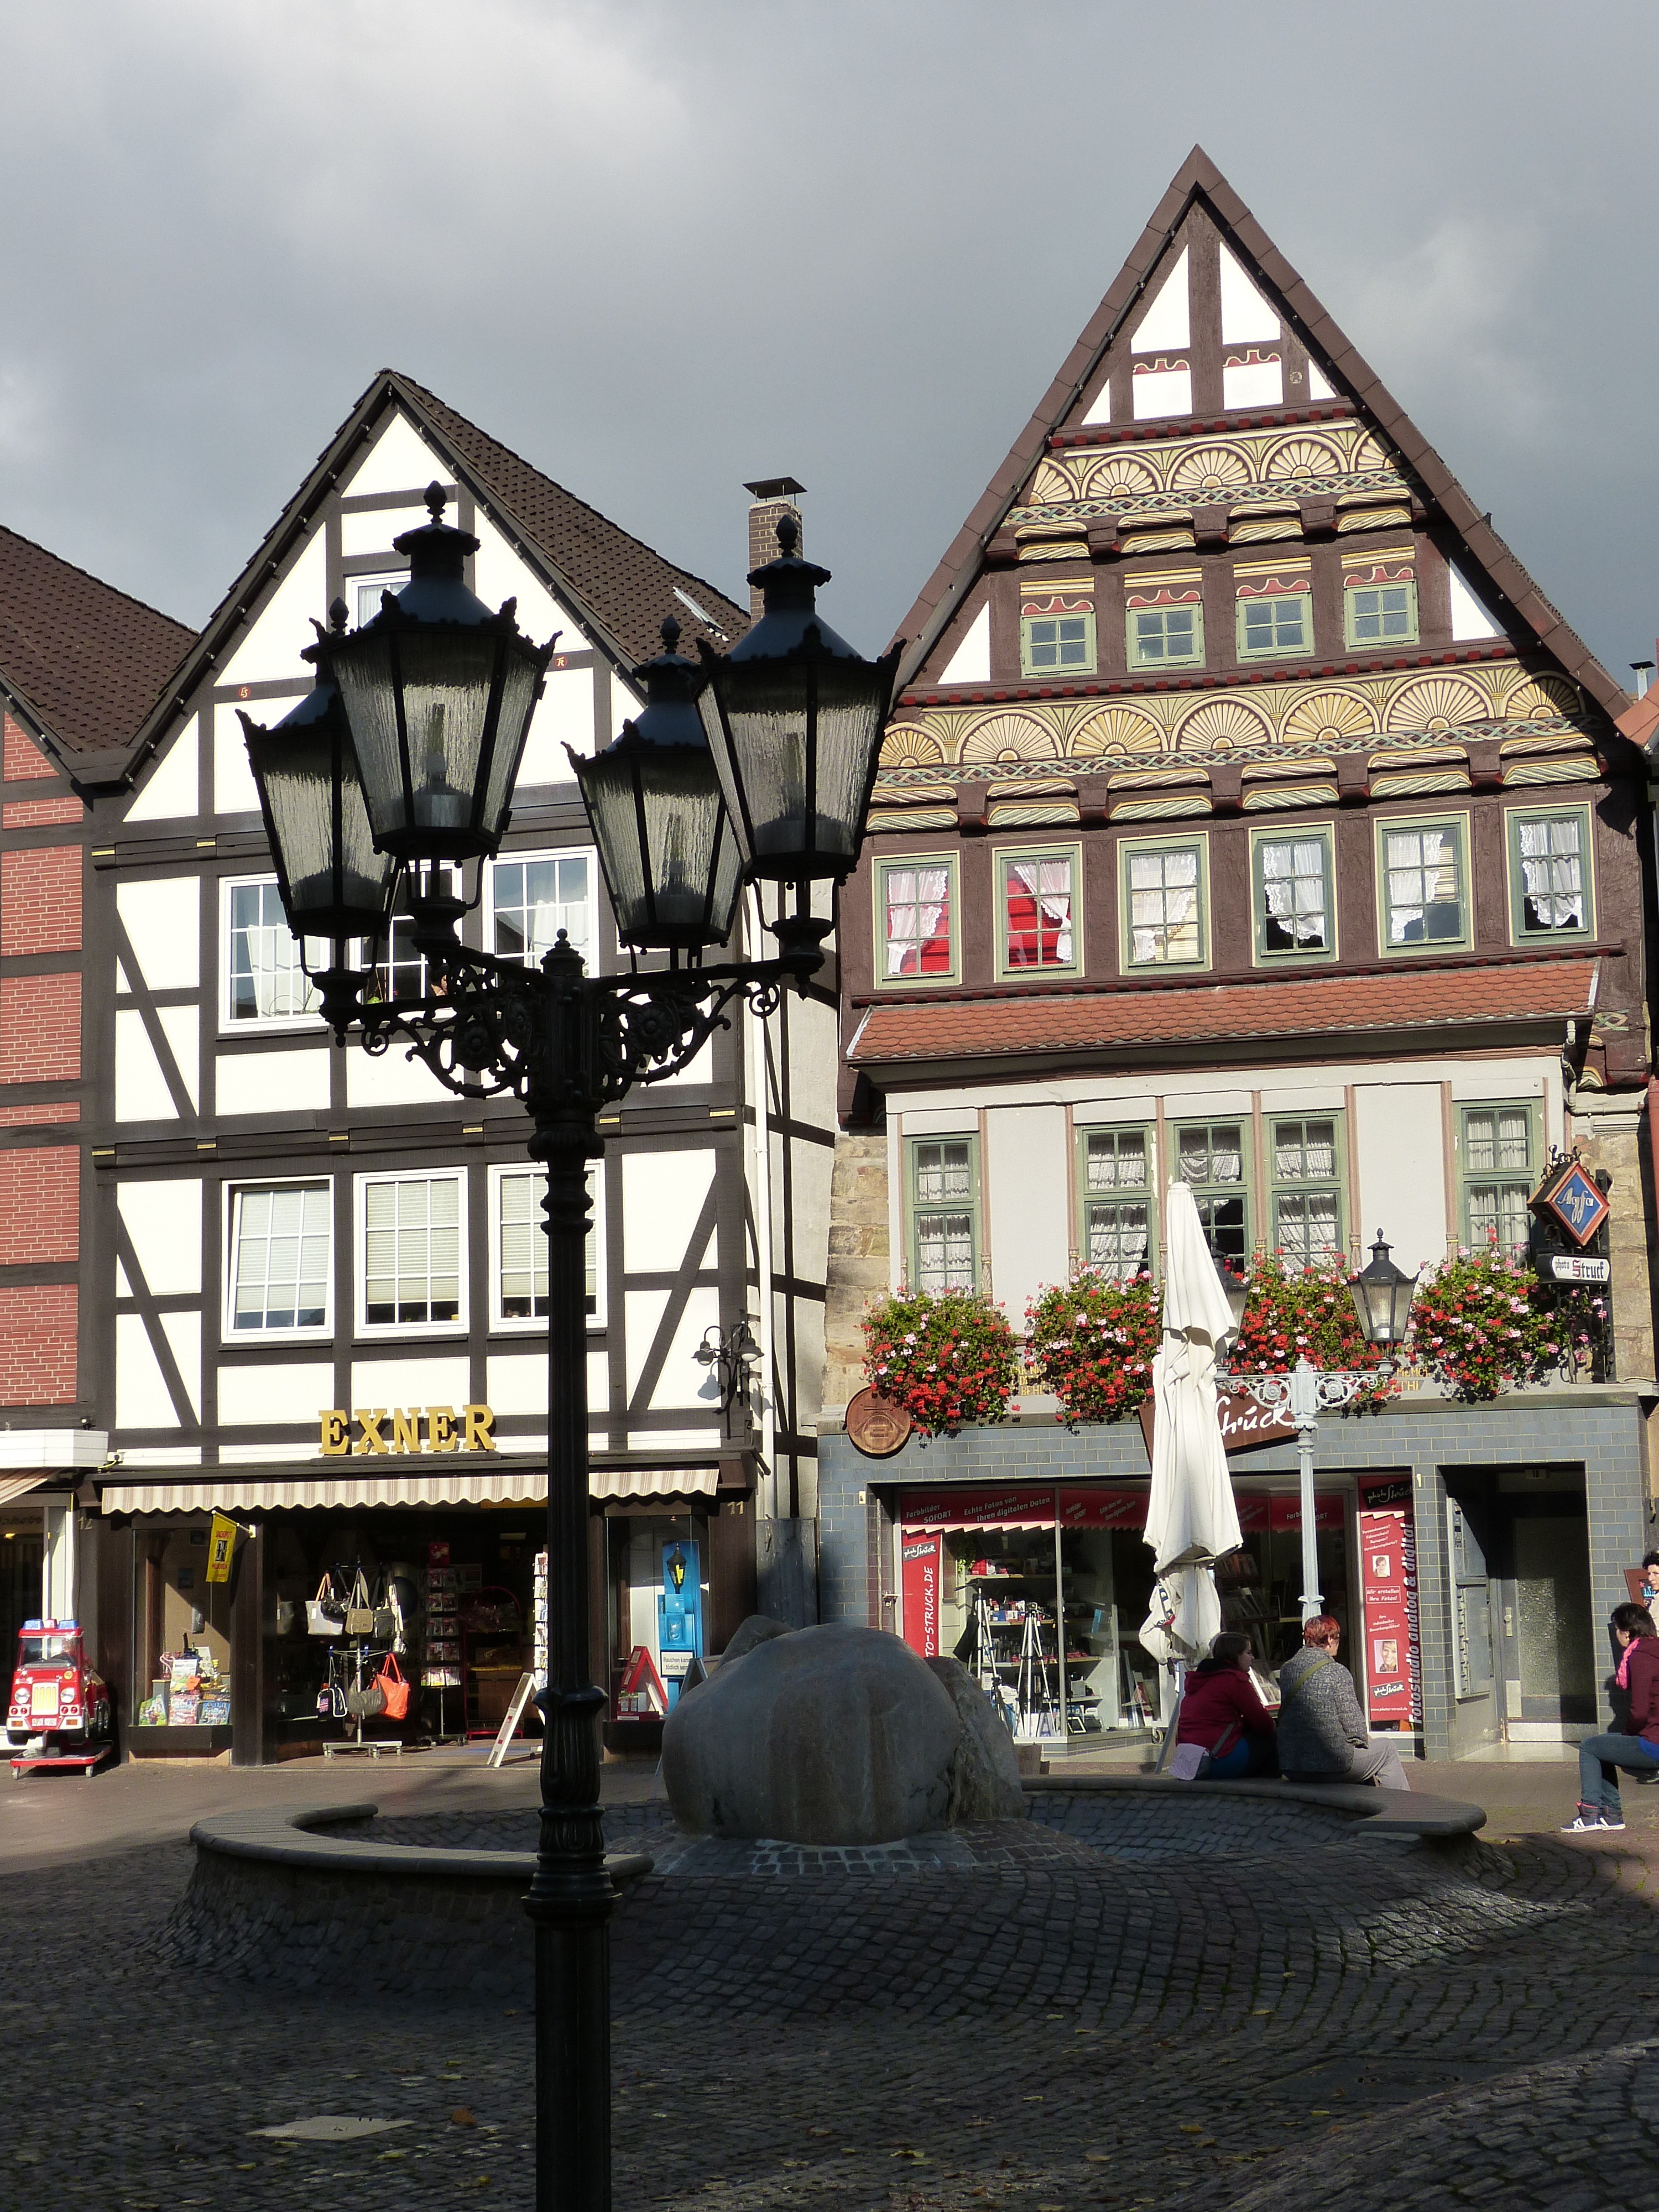
architecture, house, town, building, city, home, downtown, bar, transport, lantern, space, landmark, facade, market, marketplace, lamp, old town, historically, fachwerkhaus, truss, north rhine westphalia, urban area, rinteln